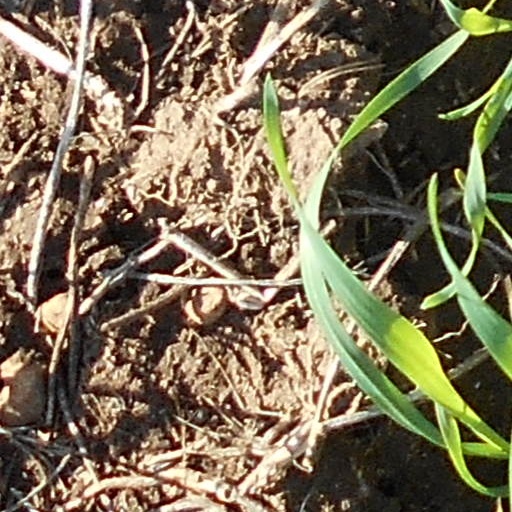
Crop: wheat